Architecture of Wales

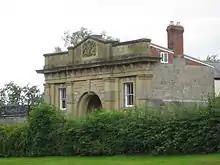
Montgomery Gaol Gateway

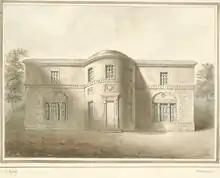
Kinmel Park, St Asaph, watercolour by John Ingleby 1794

The major houses built in the 16th and earlier 17th centuries are often difficult to classify on stylistic grounds. The Welsh families who built them often were less interested in the outside display of architectural features and more interested in the interior decoration, particularly elaborate plasterwork, painted walls and elaborately carved woodwork with armorials commemorating their family descent. Many of these houses such as Bodysgallen, which was started in 1620 and Mostyn Hall are an amalgamation of different styles of architecture over many years. The front is of 1631–1632. In the case of Nercwys Hall near Mold it is known that the contractor who built the Hall was Raffe Booth of Chester and the plans for the house were drawn up by his carpenter Evan Jones. The contract for the building is 1637 and the datestone on the building is 1637.